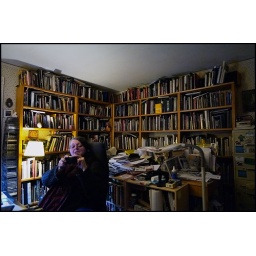
Loret Steinberg making pictures of me making pictures of her, while sitting in her home office.